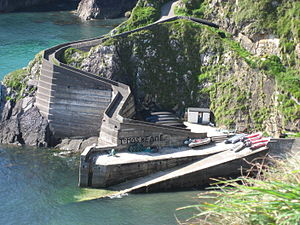
Blasket Islands
Havnen ved Dunquin er nærmeste havn til øerne
Blasket Islands eller Blasketøerne eller Na Blascaoidí er en lille i dag ubeboet øgruppe i Atlanterhavet ved Irlands sydlige vestkyst. Øgruppen ligger udenfor Dinglehalvøen i County Kerry. Af disse øer var de fem største beboet, og de ca. 7 mindre ubeboet. Den største af øerne er Great Blasket Island